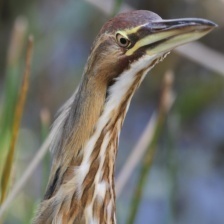
Species: AMERICAN BITTERN
Scientific name: BOTAURUS LENTIGINOSUS